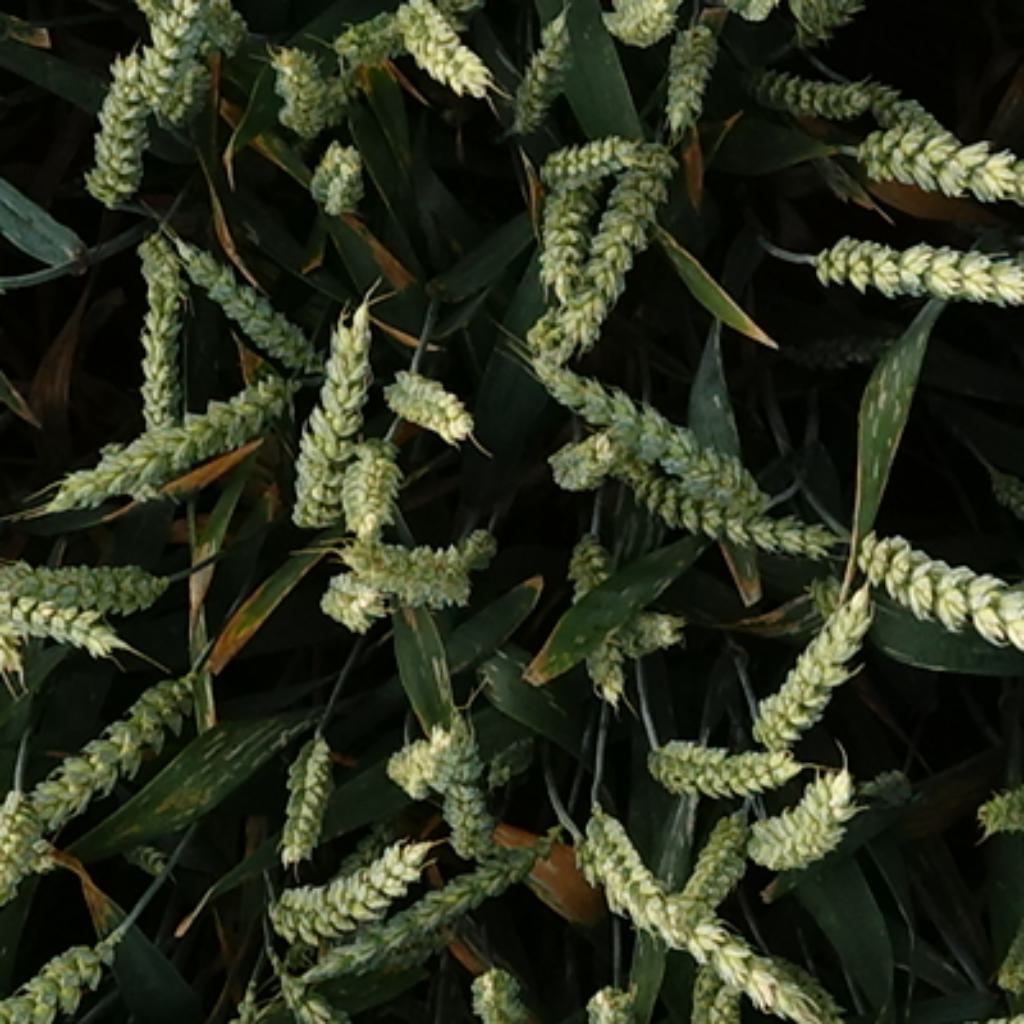
Country: France
Location: VSC
Wheat development stage: Filling - Ripening